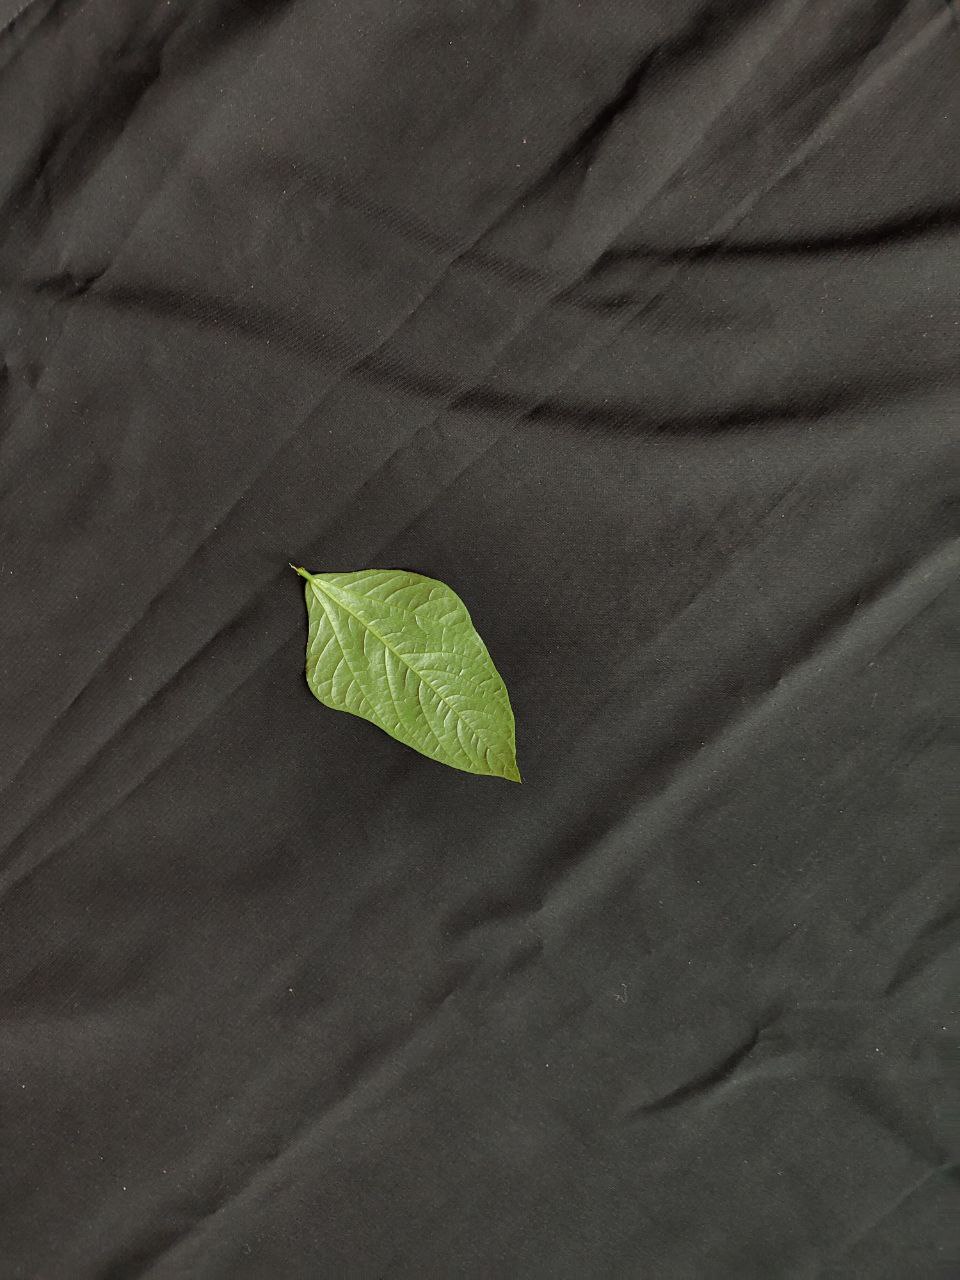
Crop: cowpea
Leaf condition: Fresh Leaf